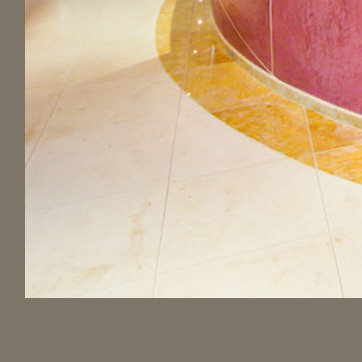
Material: tile